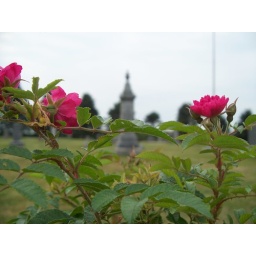
Graveyards and cemeterys are usually gray and it was nice to see these wild flowers and this cemetery in Iowa